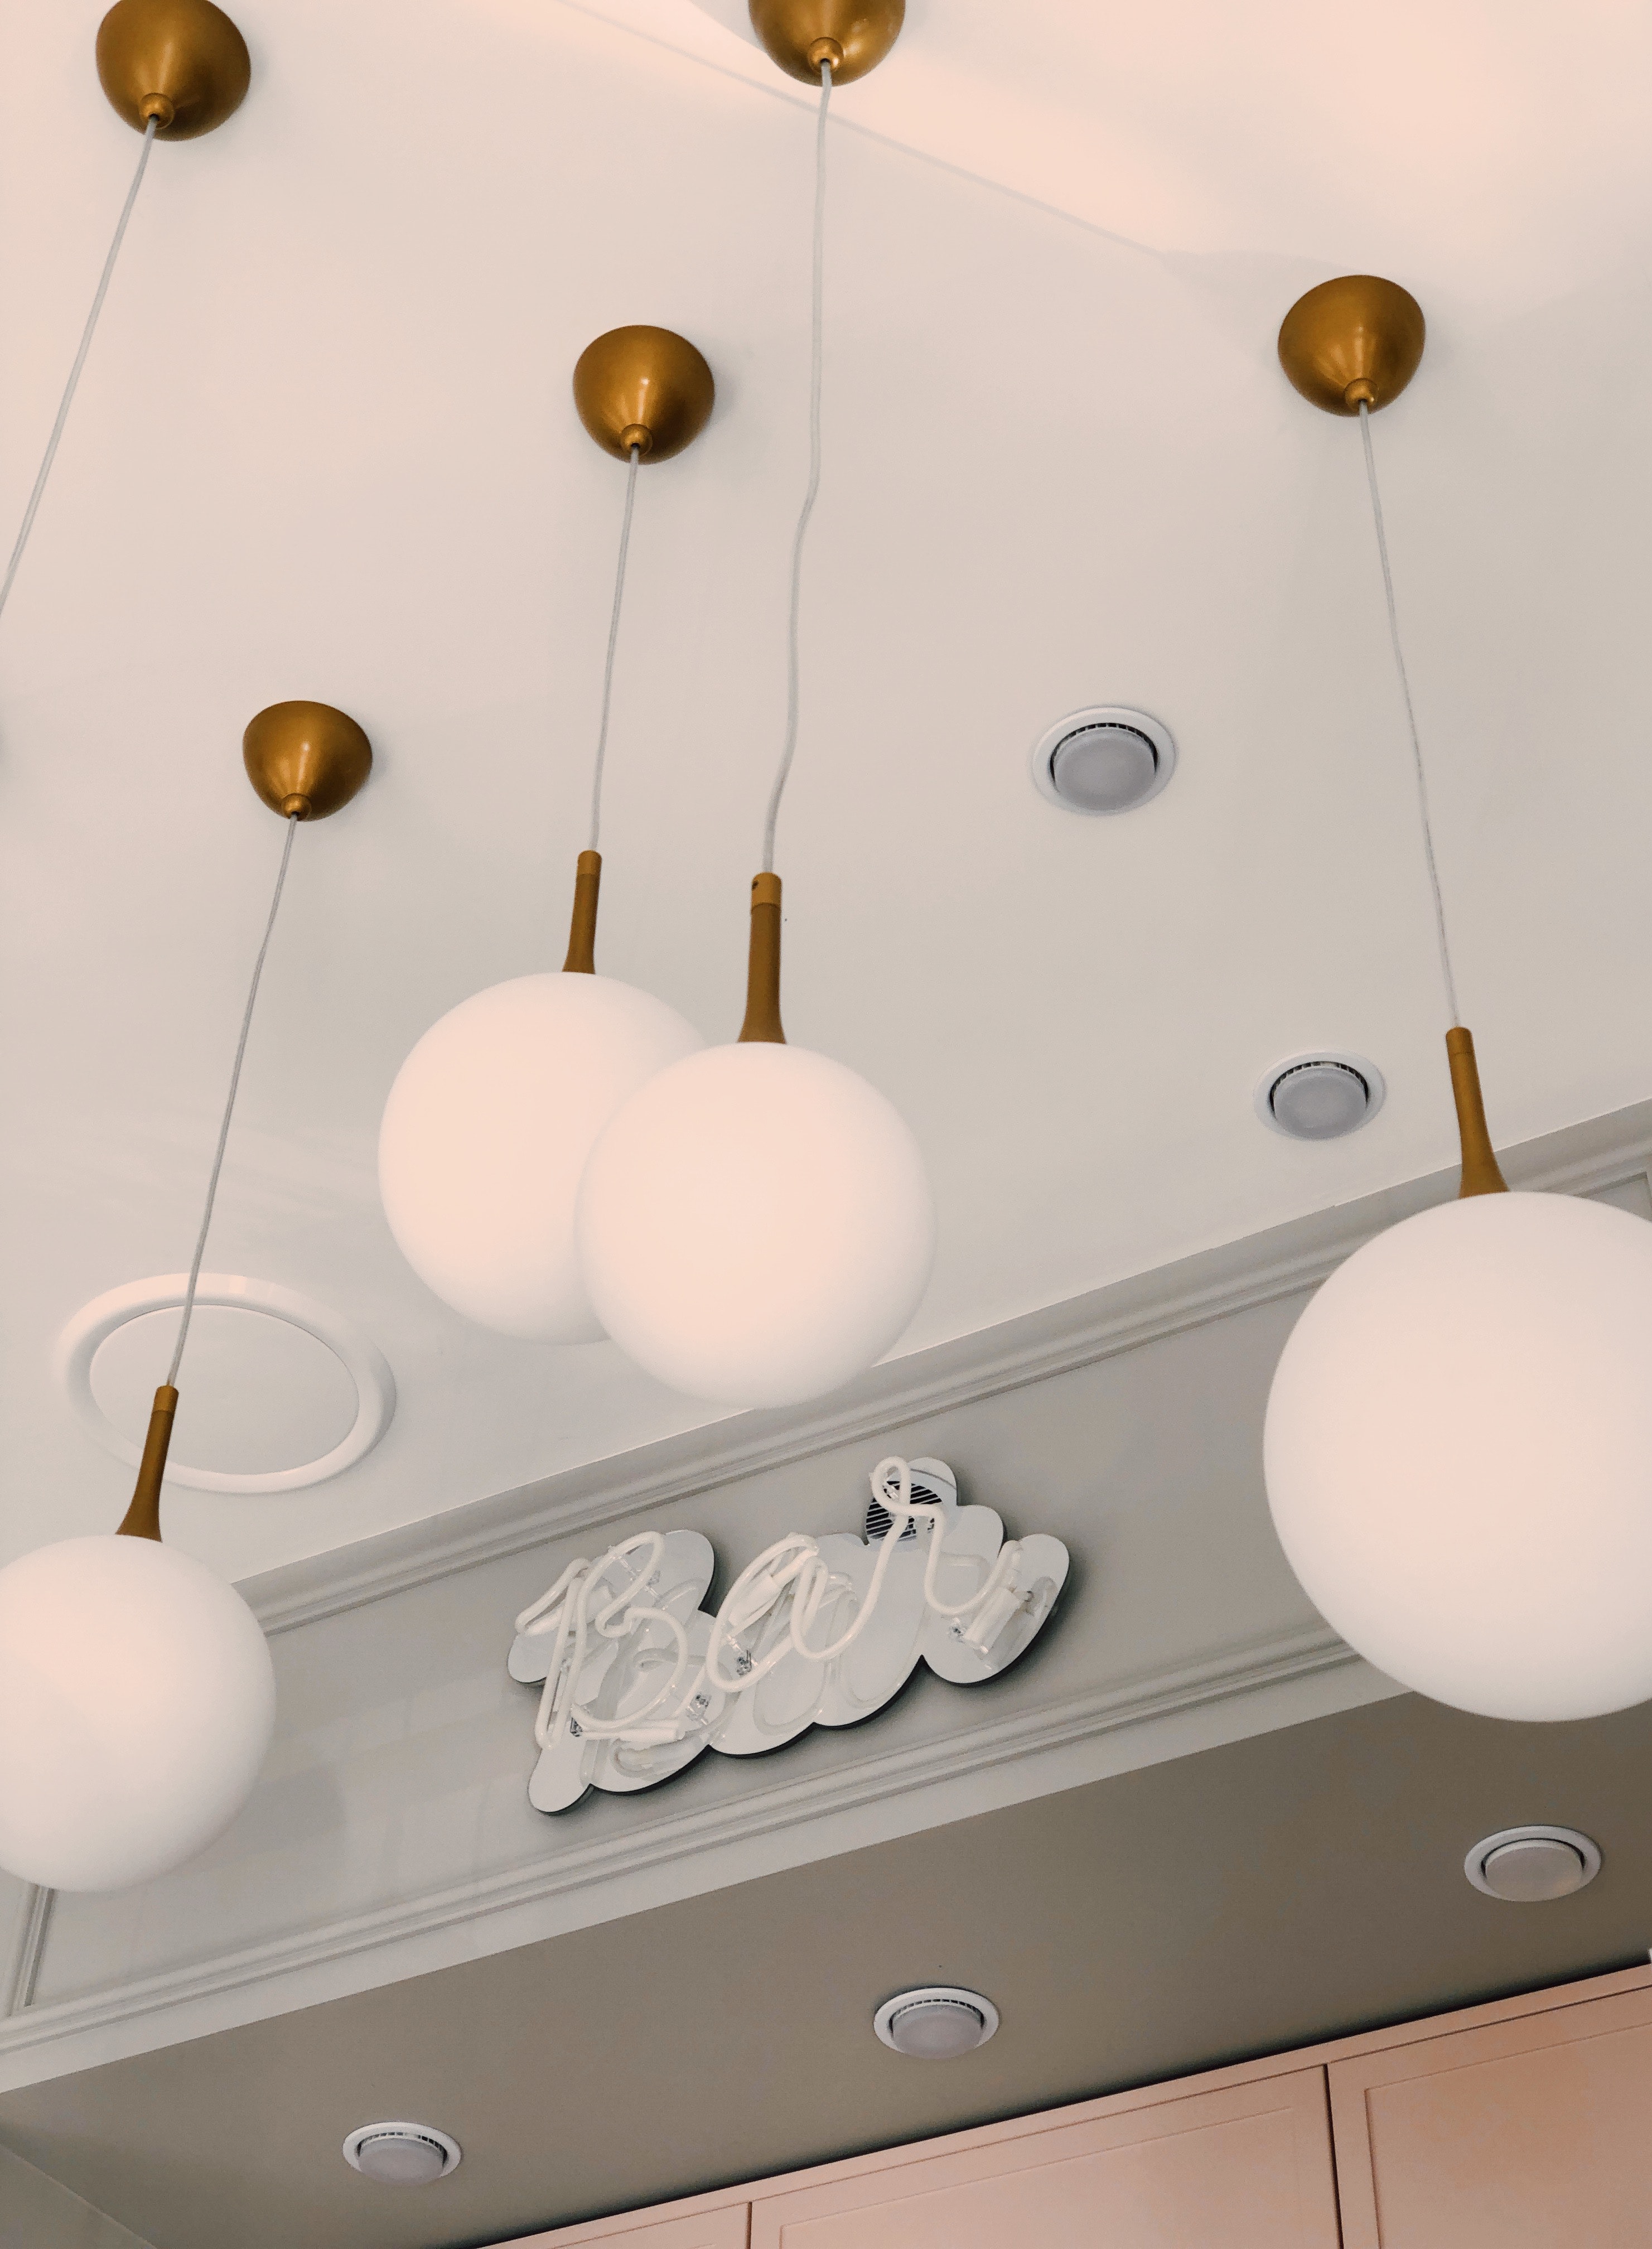
white, ceiling, wall, design, room, circle, interior design, lighting accessory